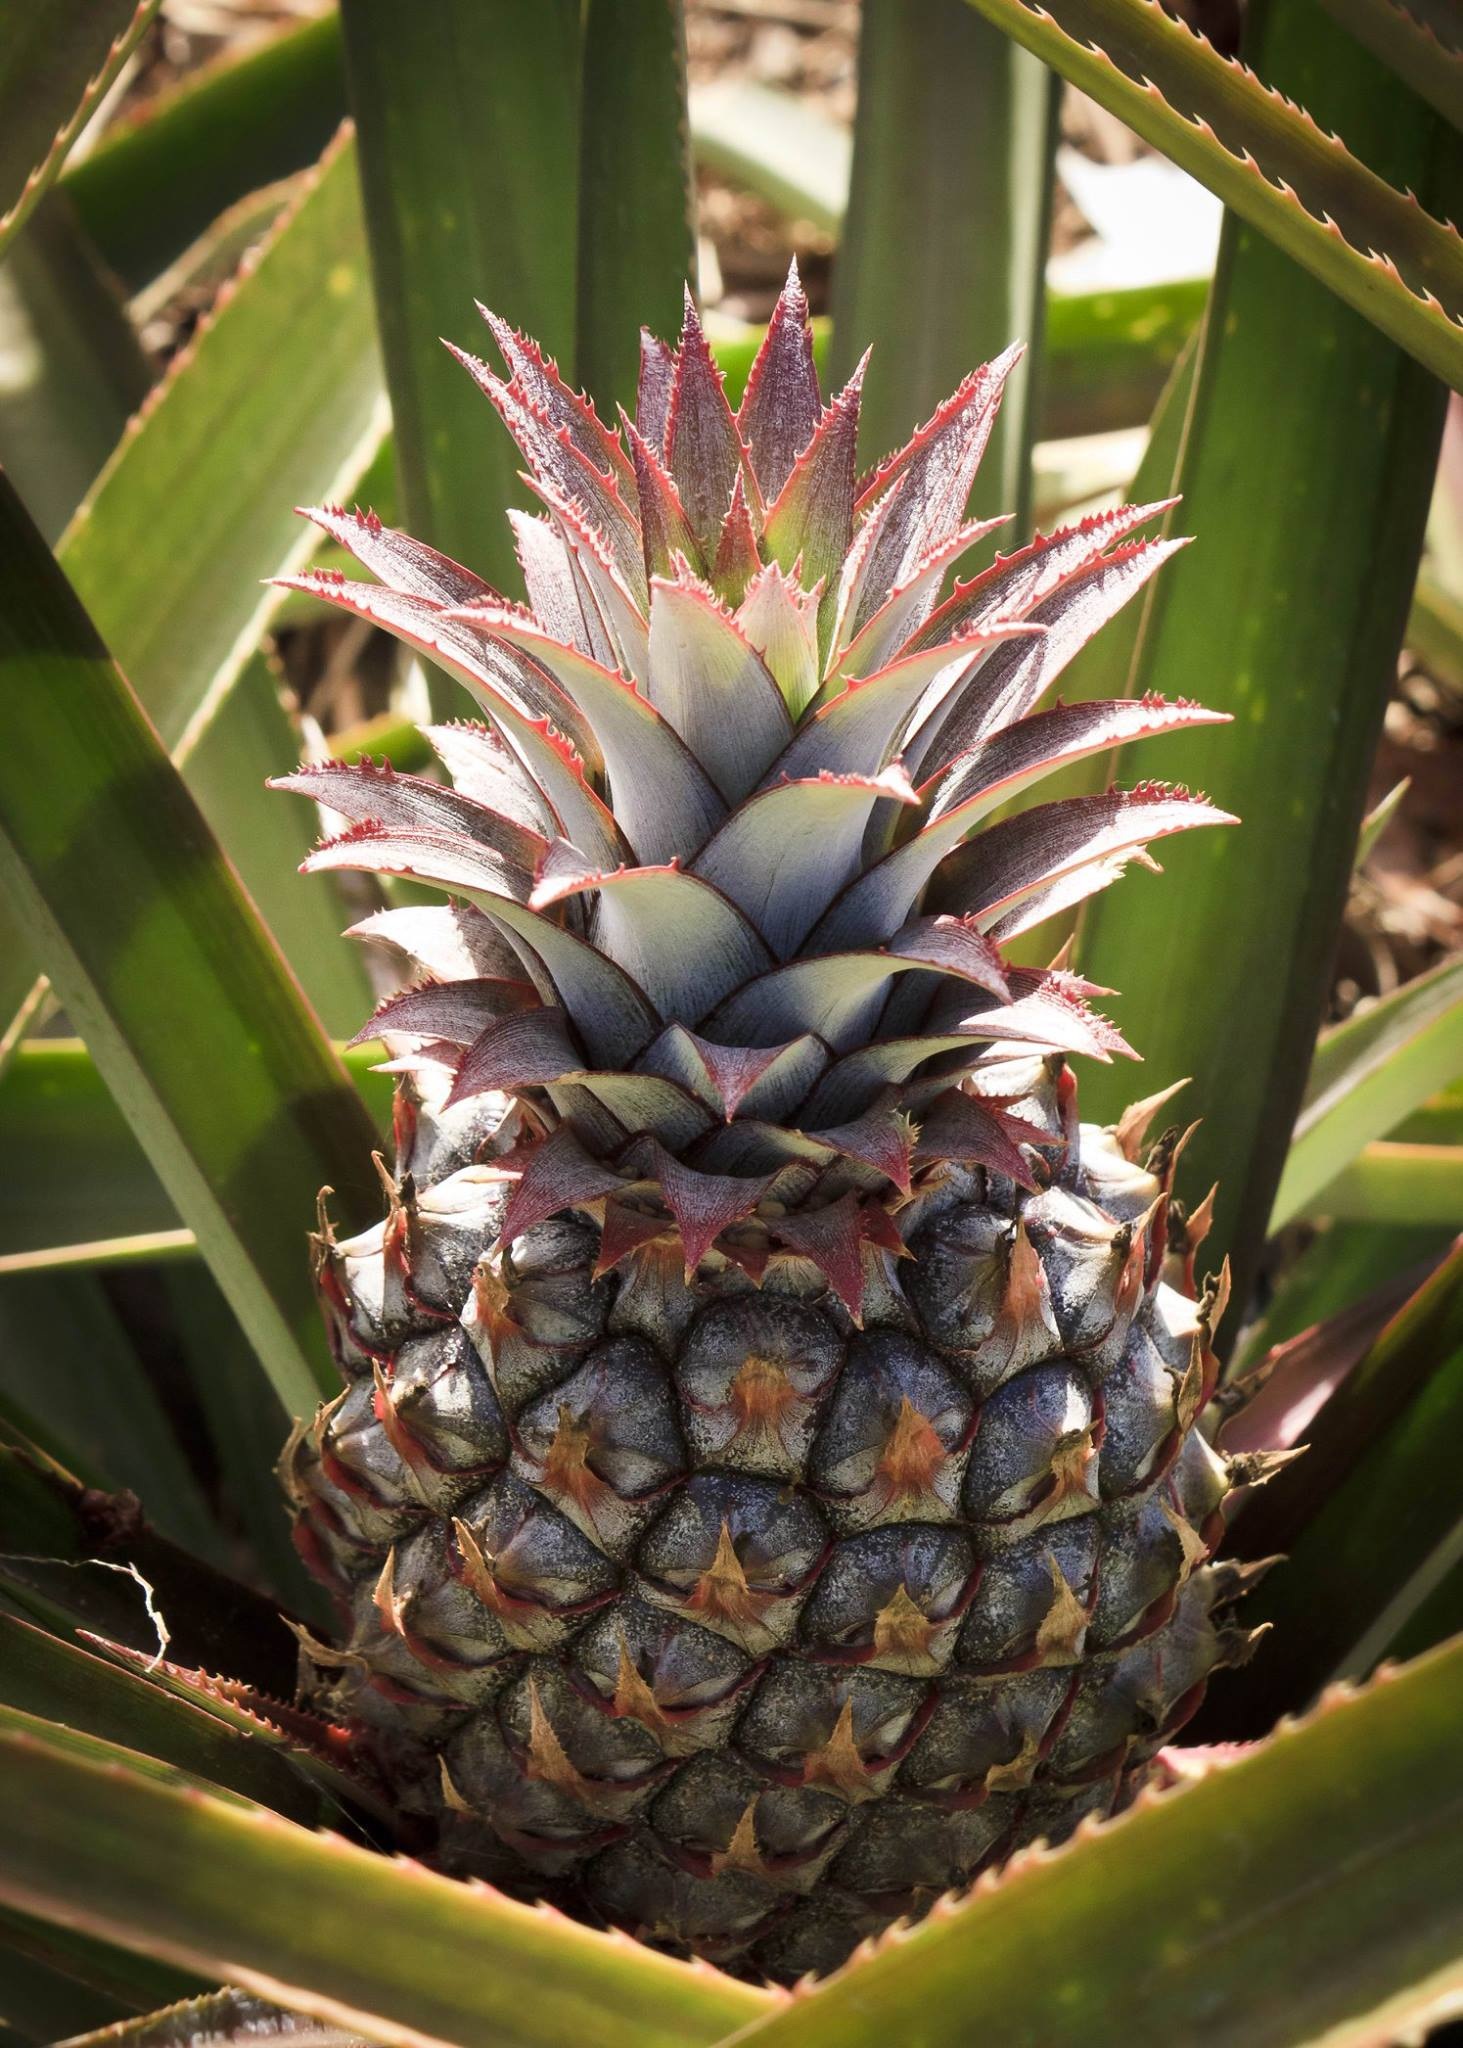
plant, fruit, flower, food, produce, botany, dessert, flora, pineapple, plants, leaves, flowering plant, pina colada, bromeliaceae, land plant